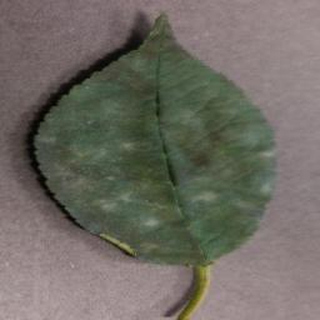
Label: cherry_powdery_mildew